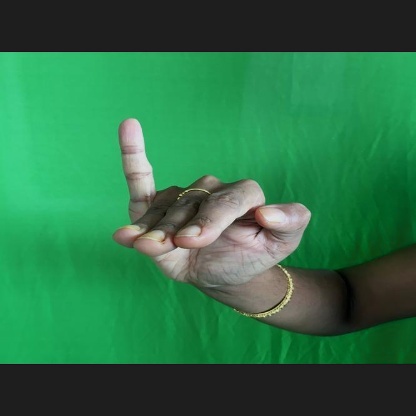
Mudra: Hamsapaksha